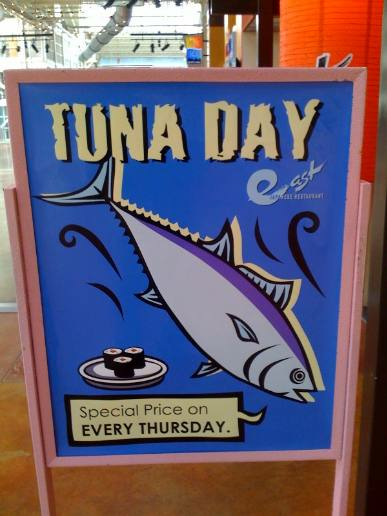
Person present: No